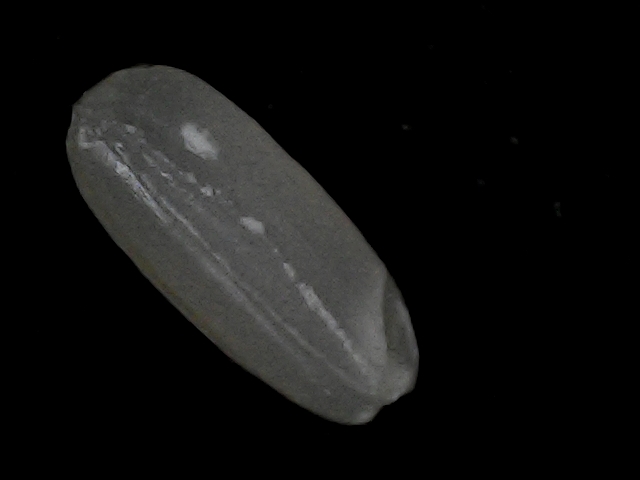
Rice variety: BD95